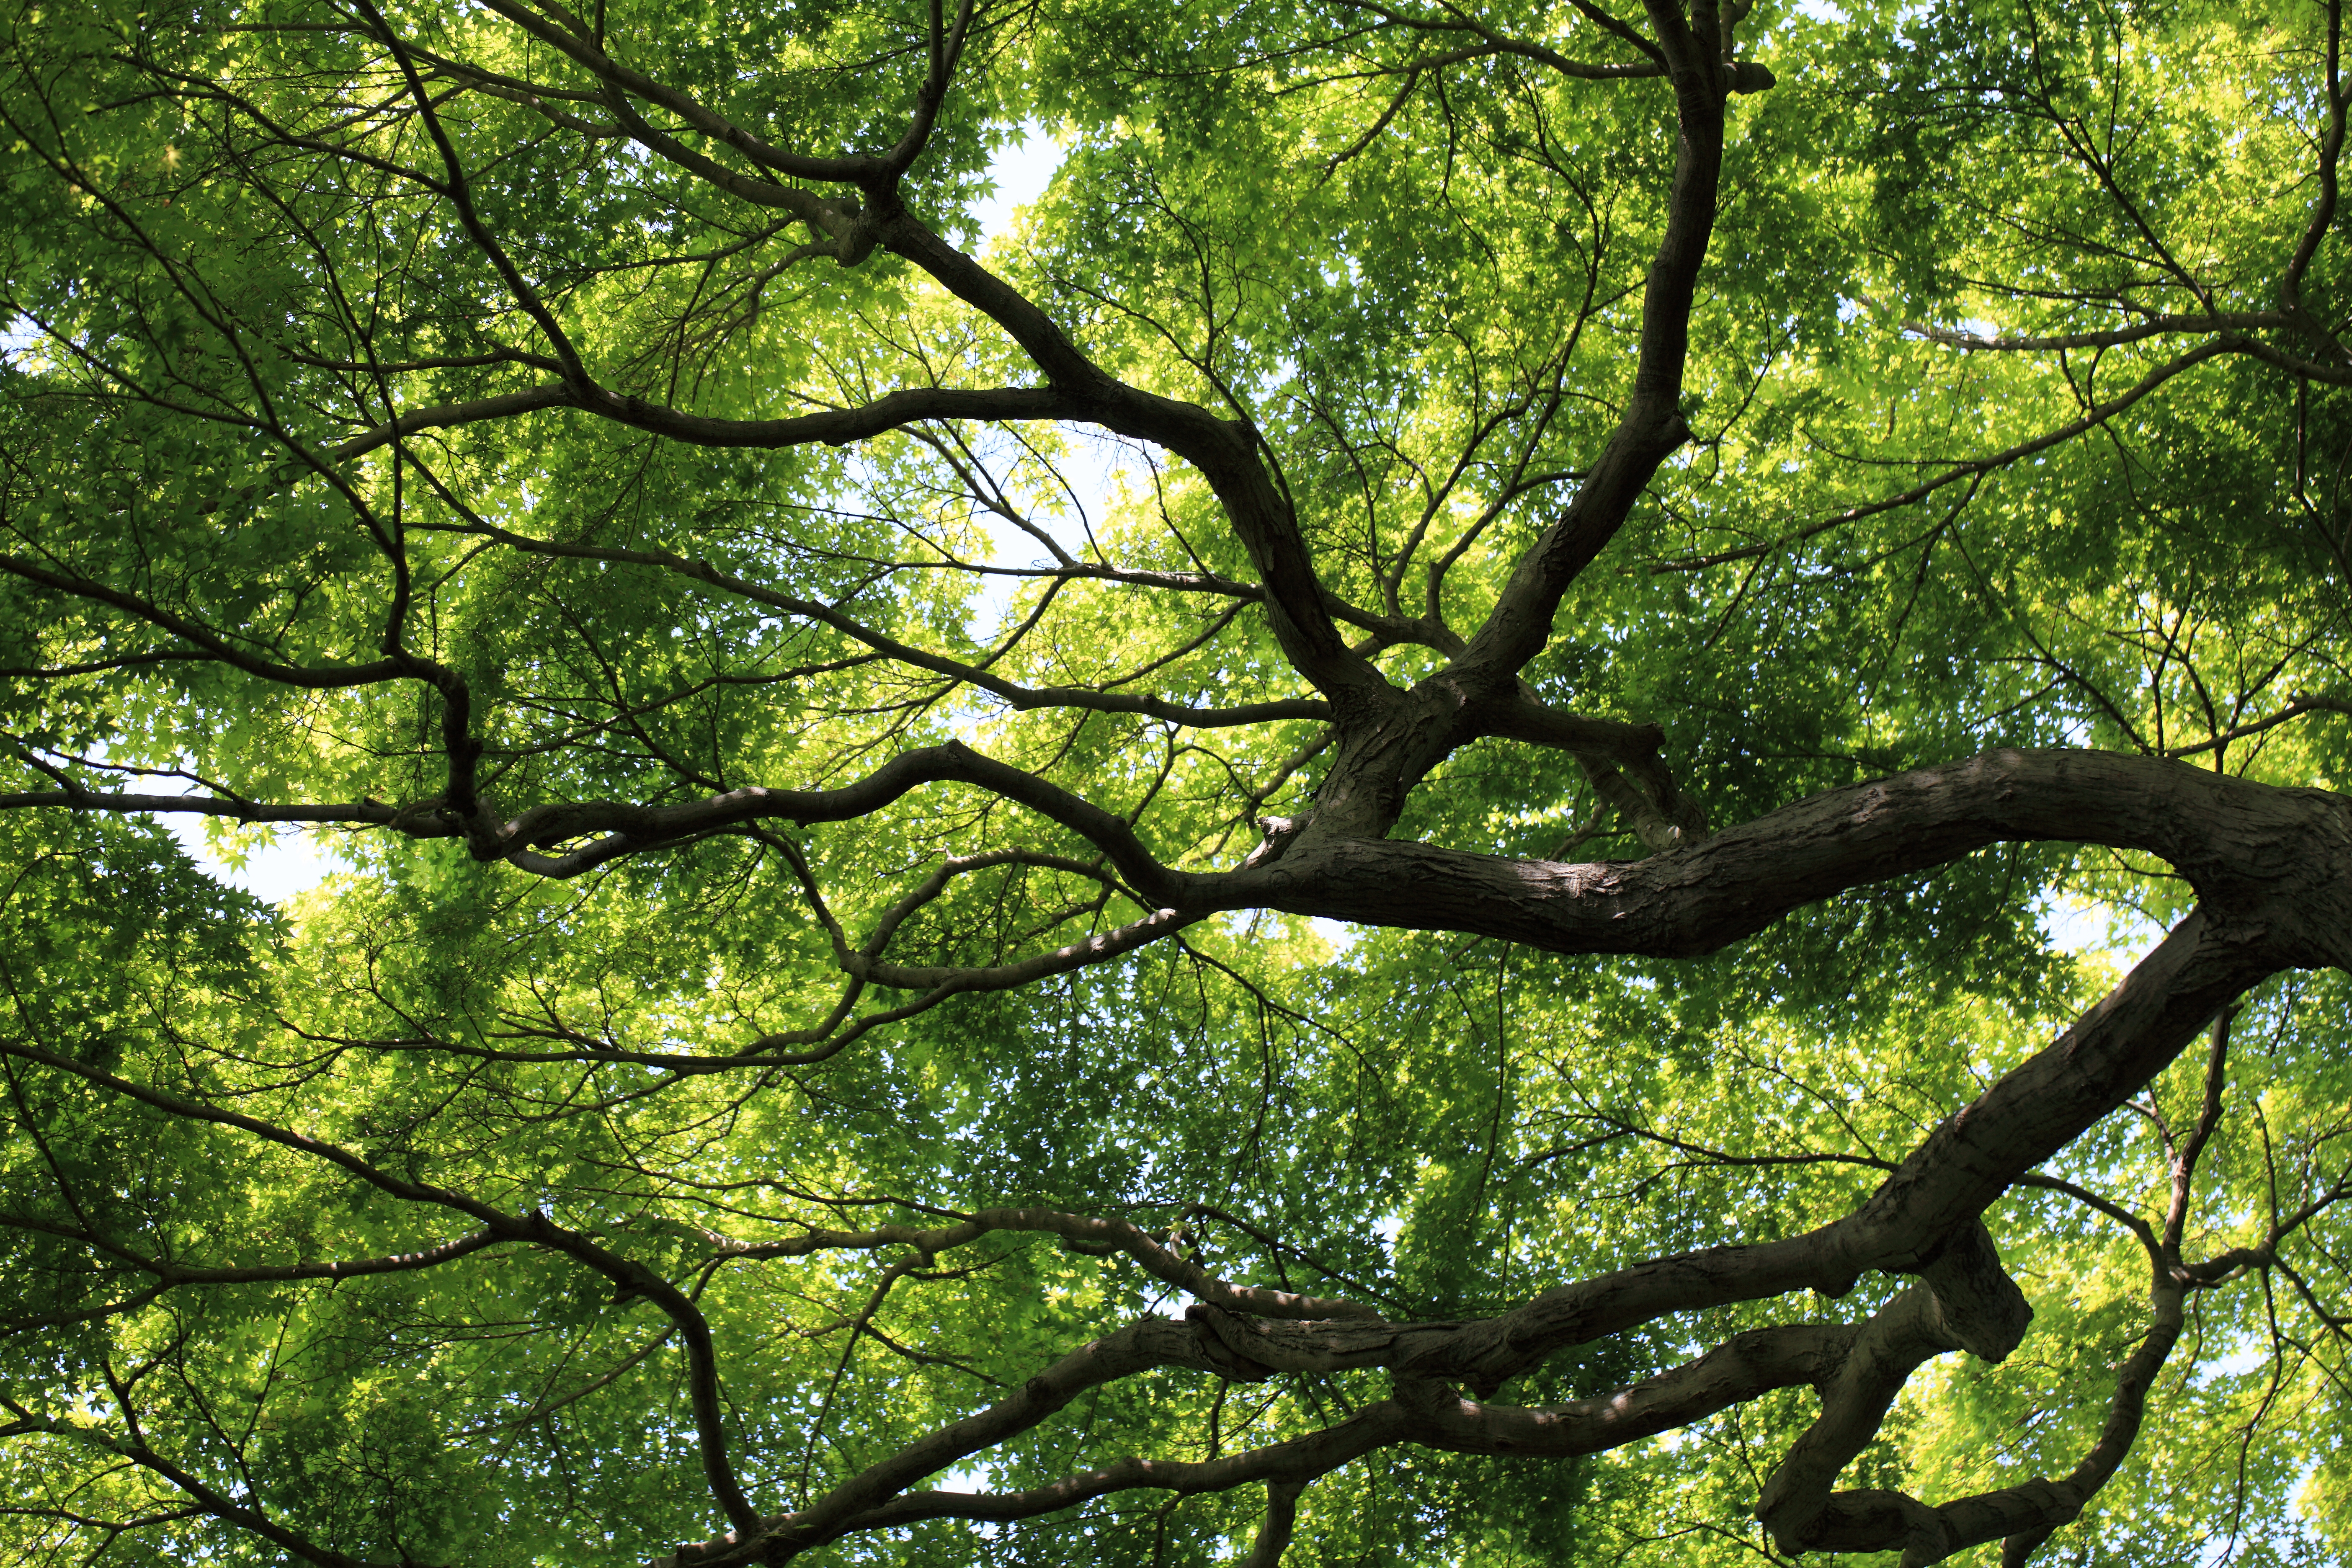
tree, forest, branch, plant, sunlight, leaf, trunk, green, high, autumn, botany, vegetation, deciduous, oak, 5d, grove, hires, woodland, habitat, markii, ecosystem, hi, res, resolution, flowering plant, old growth forest, natural environment, woody plant, temperate broadleaf and mixed forest, land plant